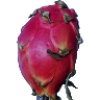
Label: red_pitahaya